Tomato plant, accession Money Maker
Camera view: tilt-top (135 deg); turntable rotation: 120 degrees
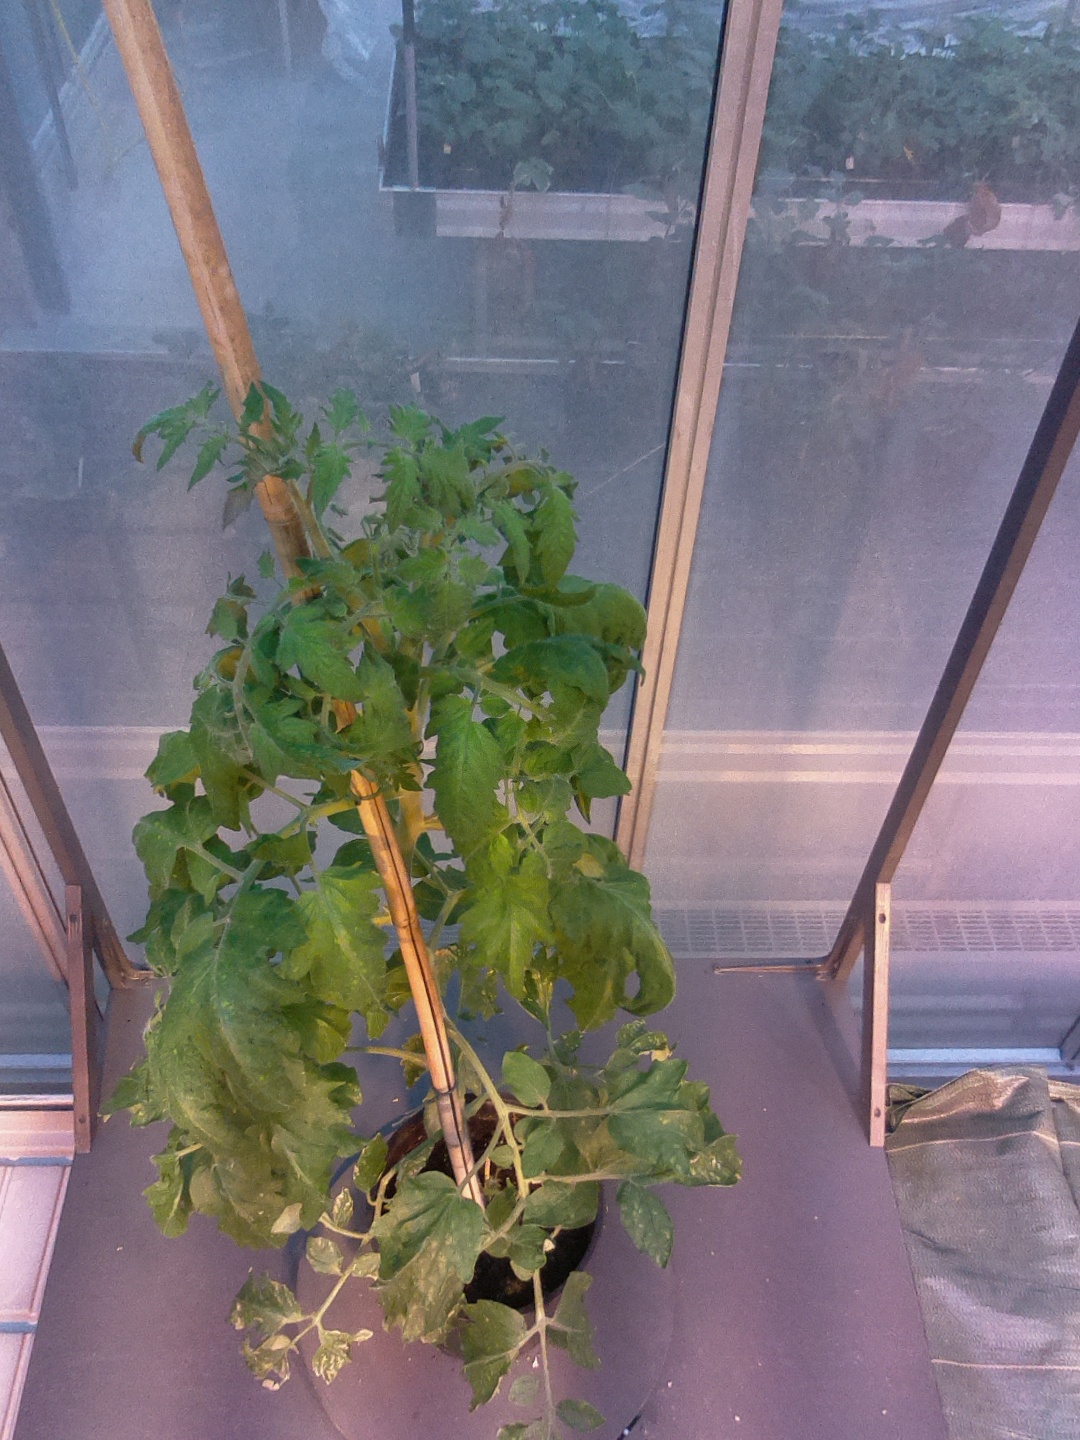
BBCH growth stage 70: Fruits at the main stem or branches visibles